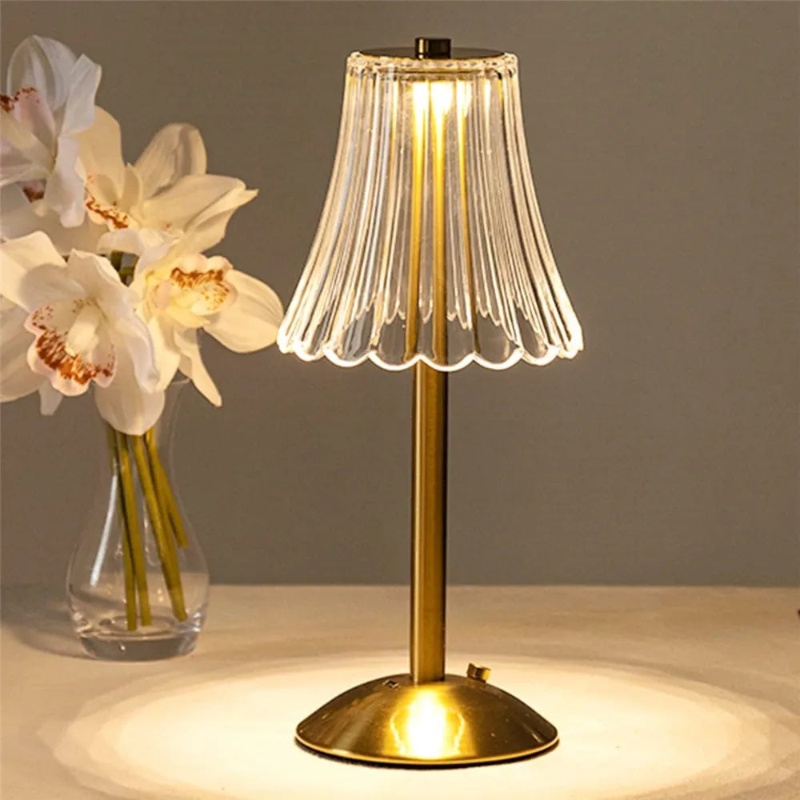
Dimmable Table Lamp
Soft, Adjustable Lighting for Every Moment Set the perfect mood with this dimmable table lamp. Designed to bring a warm and inviting glow to any space, its touch-sensitive control allows for effortless brightness adjustment, making it ideal for everything from cozy evenings to focused work sessions. Dimmable Table Lamp with Touch Control Blending modern design with intuitive functionality, this lamp offers stepless dimming and three adjustable light tones—white, natural, and warm. The sleek acrylic dome shade and alloy base create a timeless aesthetic, while the built-in rechargeable battery ensures portability and convenience. Dimmable Table Lamp Features Durable Design: Crafted with a smooth acrylic dome shade and sturdy alloy base, this lamp combines long-lasting durability with sophisticated style. Stepless Dimming & Three Light Modes: Effortlessly adjust the brightness to suit any mood with touch-sensitive controls. Choose between white, natural, and warm light to create the perfect ambiance. Touch Control Convenience: No switches or buttons—simply tap to adjust brightness and cycle through the different light modes for a seamless experience. Rechargeable & Portable: Featuring a built-in 2000mAh battery, this lamp provides up to 6-8 hours of wireless illumination, making it perfect for use anywhere in your home or on the go. USB-Powered Versatility: Easily recharge your lamp with the included USB cable, ensuring a hassle-free and energy-efficient power solution. Multi-Purpose Illumination: Ideal for a variety of spaces, from bedrooms and offices to cafes, restaurants, and living areas, adding both function and style. Dimensions: Available in two styles: Elysian: 12 inches (30.5cm) height, 5 inch (13cm) diameter. Luma: 12 inches (30.5cm) height, 5.8 inch (15cm) diameter. Styling Tip For a cozy and inviting atmosphere, place this lamp on a side table next to a stack of books and a decorative tray. Pair it with warm-toned decor for a soft, ambient glow, or use it as a sophisticated accent in a minimalist setting. Package Contains 1x Dimmable Lamp, 1x USB Charging Cord
Brand: Kiyo Home
Category: Home & Garden > Lighting > Lamps > Table Lamps